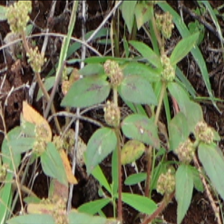
Weed species: Choti_dudhi_(Euphorbia_hirta)